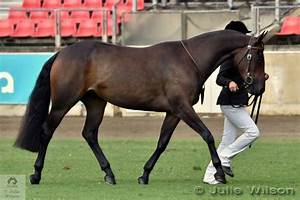
Label: horse